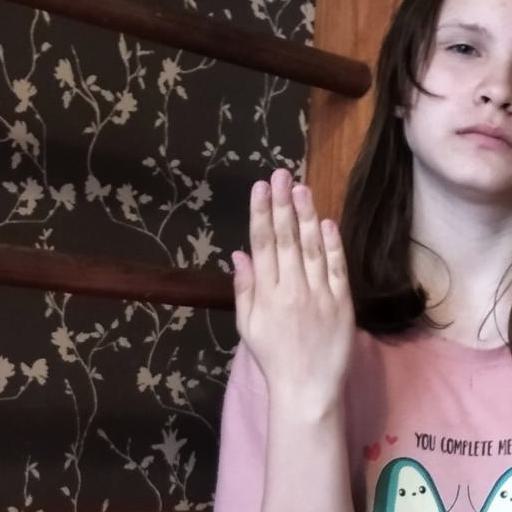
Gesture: stop_inverted